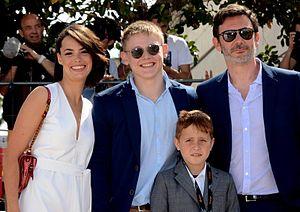
L'équipe du film ""The Search"" au festival de Cannes"
The Search ou La quête au Québec est un drame de guerre français écrit et réalisé par Michel Hazanavicius, sorti en 2014. Il s'agit d'un remake du film helvéto-américain Les Anges marqués de Fred Zinnemann sorti en 1948. Alors que le film de Fred Zinnemann se déroulait dans l'Allemagne vaincue après la Seconde Guerre mondiale, le remake se déroule en 1999 durant la seconde guerre de Tchétchénie.